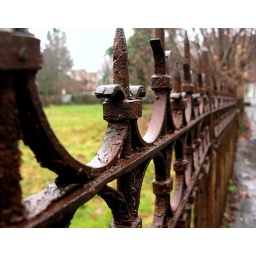
rusty old fence in the rain